Jōzai Domain

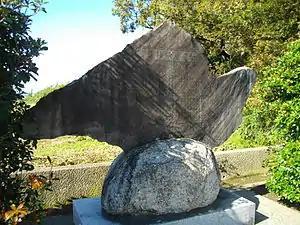
Site of Mabuchi Jin’ya, administrative center of "Jōzai Domain"

Shōgun Tokugawa Ienari's attendant ("osobashu") Hayashi Tadafusa was promoted from "hatamoto" to "wakadoshiyori", or junior councilor in April 1825. Receiving an addition of 3,000 "koku" on top of his 7,000 "koku" stipend, he thus passed the 10,000 "koku" qualification to become a daimyō, and was assigned a small holding in Kazusa Province: was created. He received an additional 3,000 "koku" in revenue in December 1834, and after being assigned to supervise reconstruction efforts at Edo Castle in 1839, was granted another 5,000 "koku", bringing his total income up to 18,000 "koku". However, on the death of Ienari, he was stripped of his position and residence and forced into retirement, with his income reduced to 10,000 "koku".